Boulogne-Billancourt

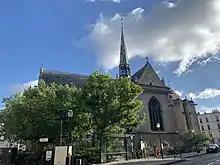
Church of Our Lady of Boulogne

On 1 January 1860, the City of Paris was enlarged by annexing neighbouring communes. On that occasion, the communes of Auteuil and Passy were disbanded and divided between Boulogne-Billancourt (then called "Boulogne-sur-Seine") and the city of Paris. "Boulogne-sur-Seine" received a small part of the territory of Passy, and about half of the territory of Auteuil (including the area of Billancourt, which belonged to the disbanded commune of Auteuil).